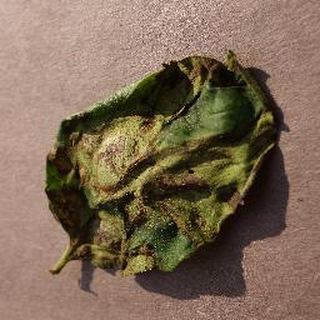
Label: potato_late_blight